Jawaharlal Nehru Stadium (Margao)

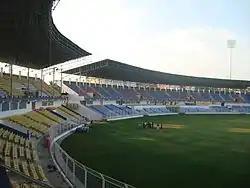
South side of the Stadium

In 2006, before the 2007–08 I-League, all four Goan clubs (Dempo S.C., Churchill Brothers S.C., Salgaocar S.C., and Sporting Clube de Goa) announced that The Fatorda would be used as the home for all four teams' I-League matches. In the next season of I-League, Vasco S.C. too used the stadium as home ground. The Indian Super League club FC Goa have been tenants of the stadium since 2014.